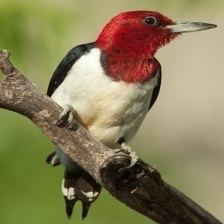
Species: RED HEADED WOODPECKER
Scientific name: MELANERPES ERYTHROCEPHALUS